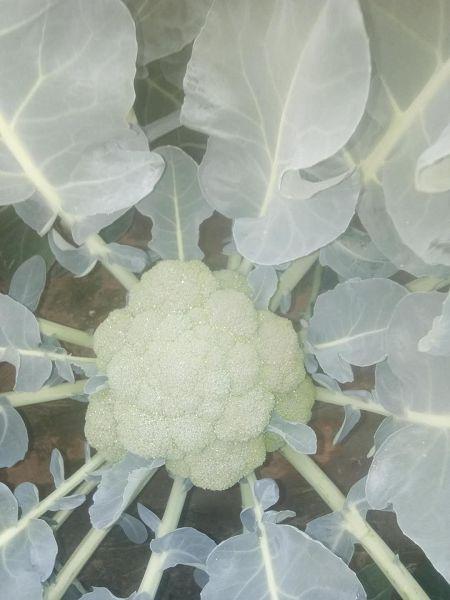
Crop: unknown
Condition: broccoli